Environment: real
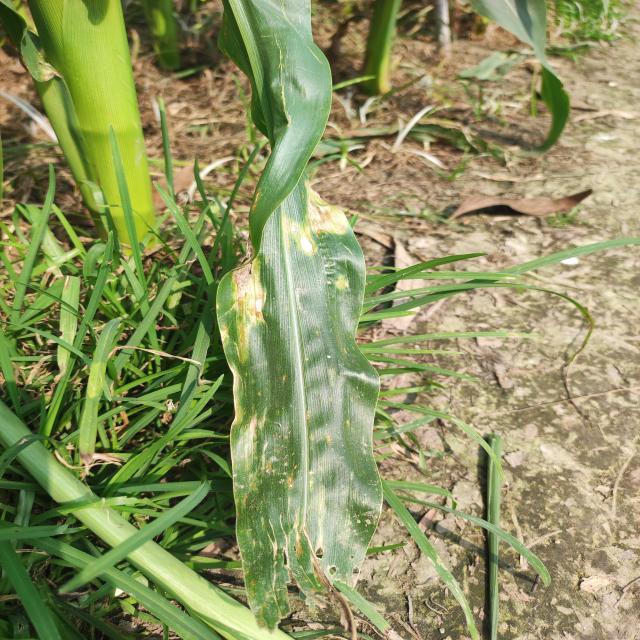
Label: northern_corn_leaf_blight